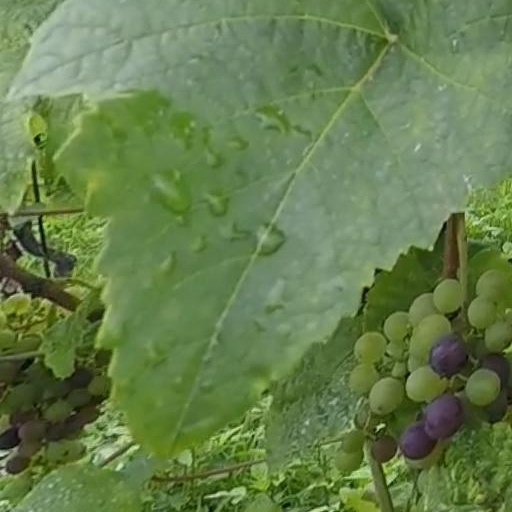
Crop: grape